Le Cancre

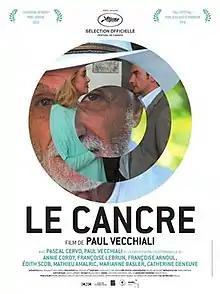
Theatrical release poster

Le Cancre is a 2016 French film directed and written by Paul Vecchiali. With this film, Paul Vecchiali shows the story of a man who revisits his past as much as that of a filmmaker who revisits a whole part of French cinema.